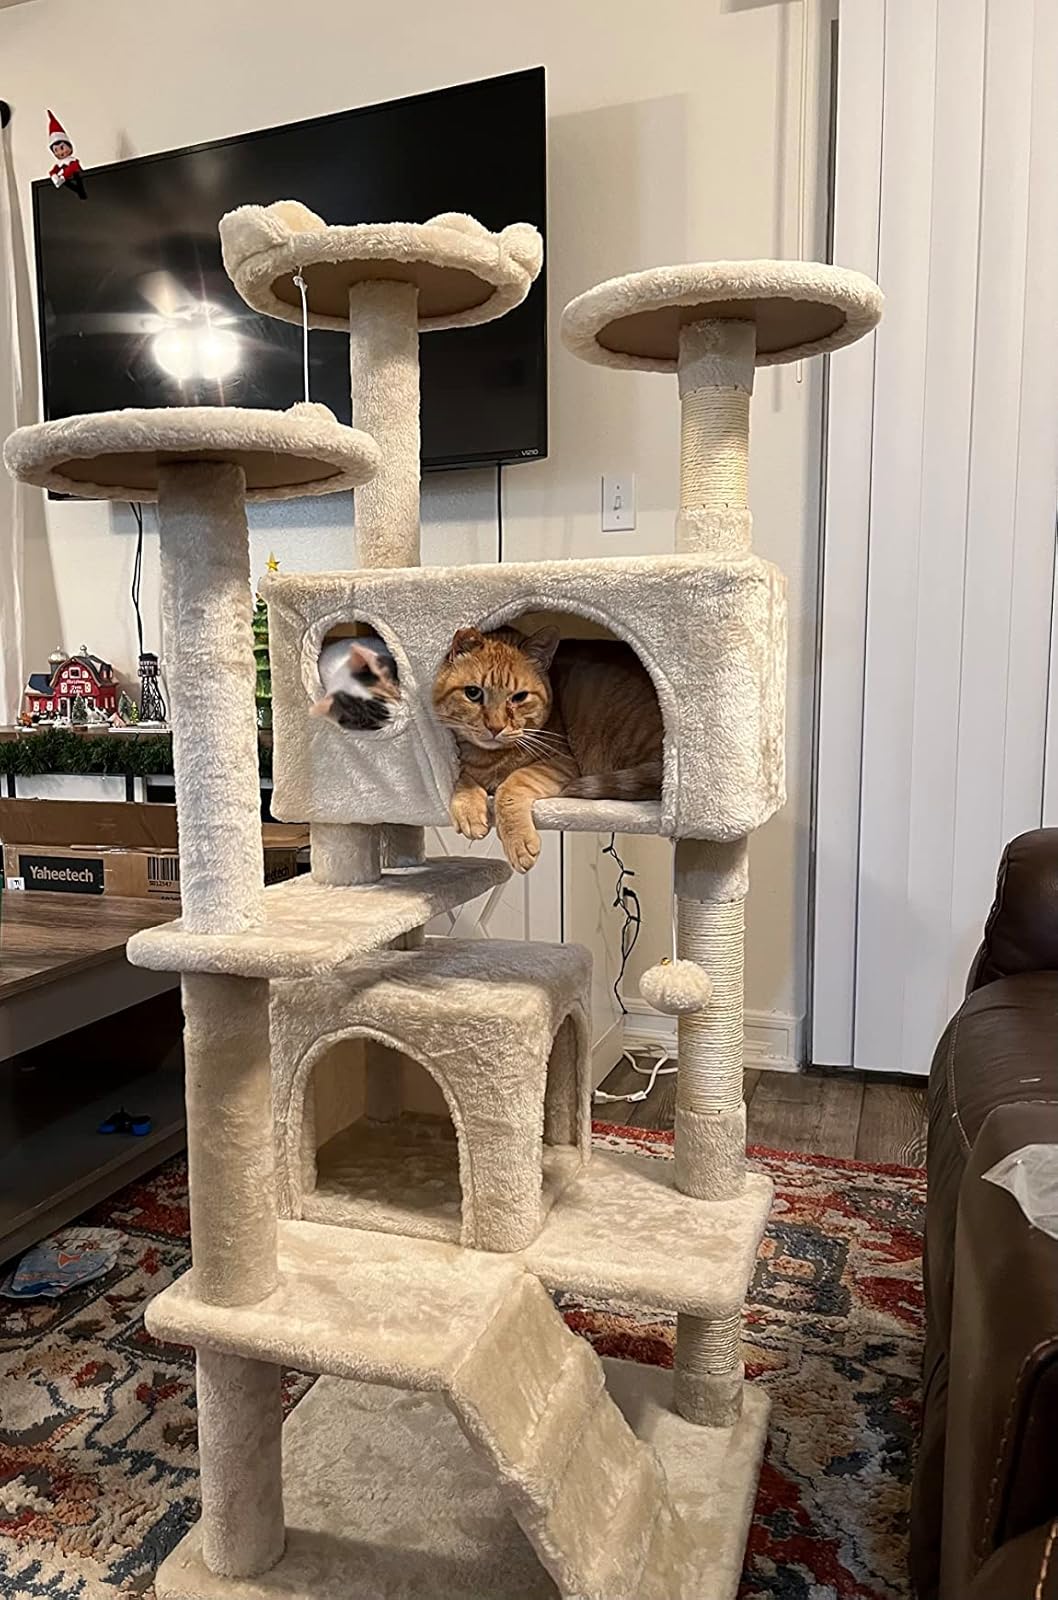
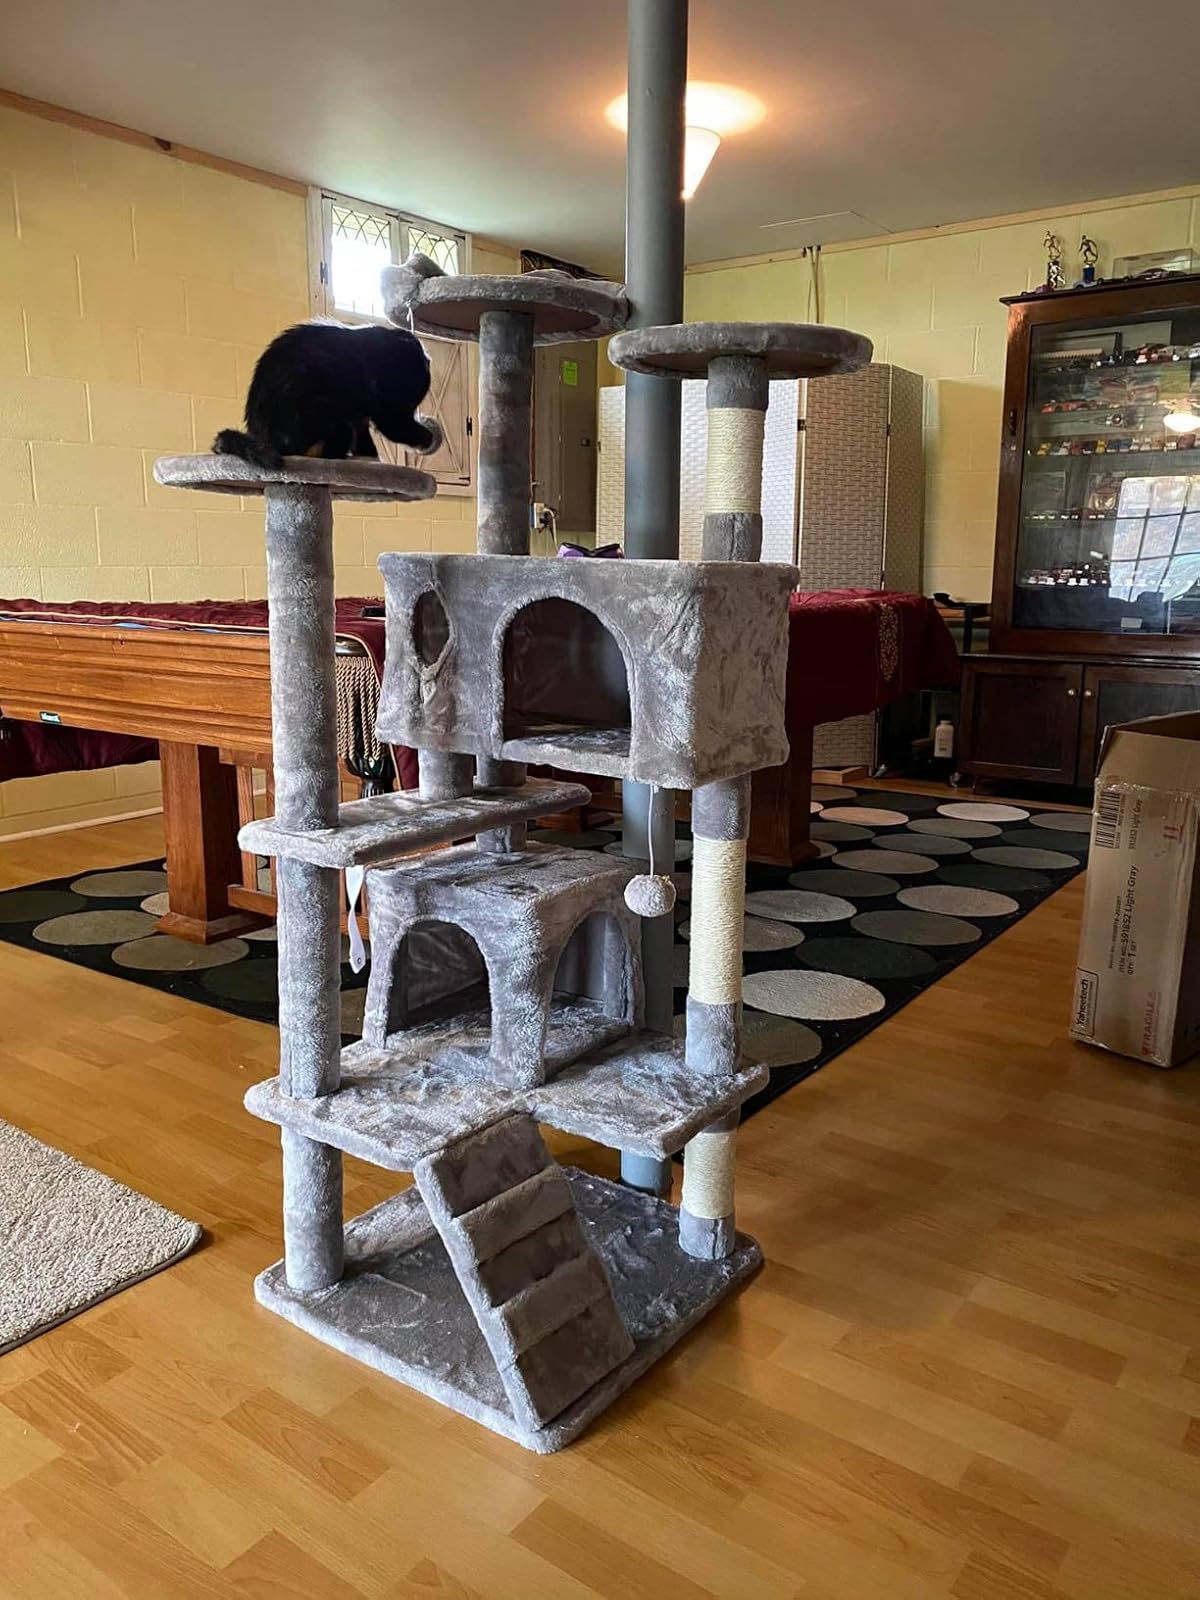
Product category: items_cat tree
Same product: no